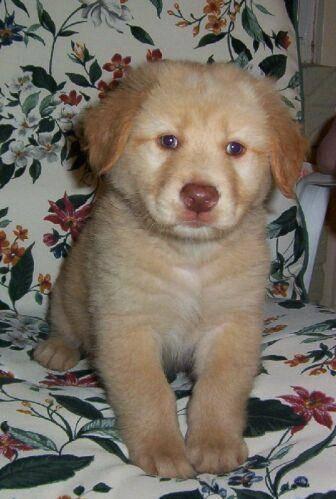
dog